Azul (board game)

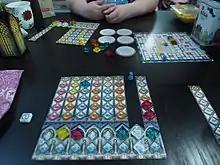
A two-player game of "Azul: Stained Glass of Sintra" in the middle of play.

In late 2018, Plan B Games released a second title in the Azul line, "Azul: Stained Glass of Sintra", which utilised the same tile-drafting mechanism, and required players to match vertical patterns on two sided stained-glass window panes on the player boards. A movement pawn was added which placed additional restrictions on which pane a player could fill on any given turn, adding to the game's complexity.